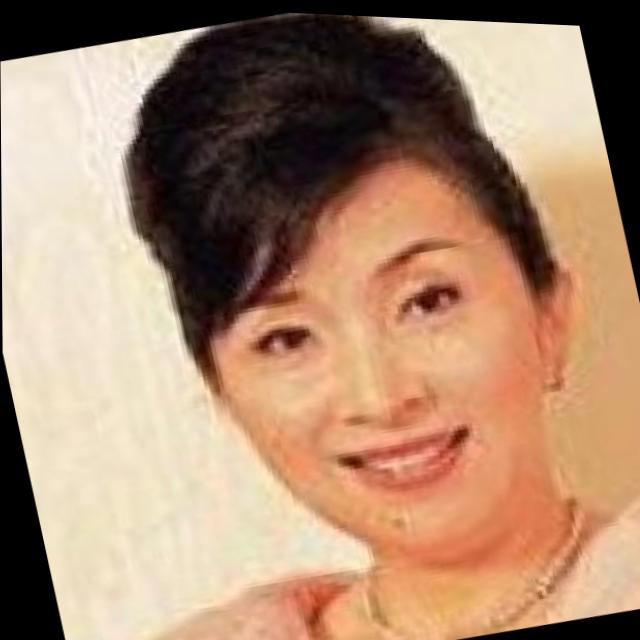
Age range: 45-64